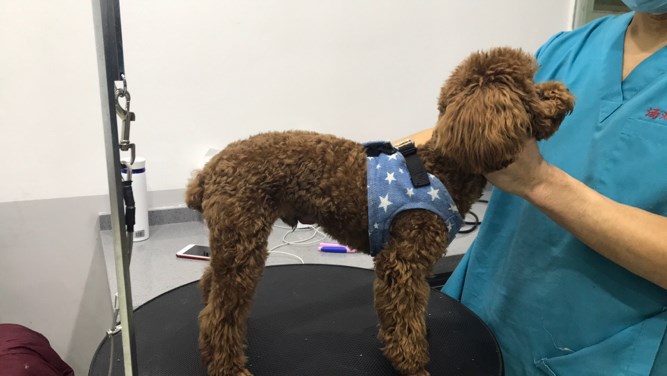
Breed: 7449-n000128-teddy